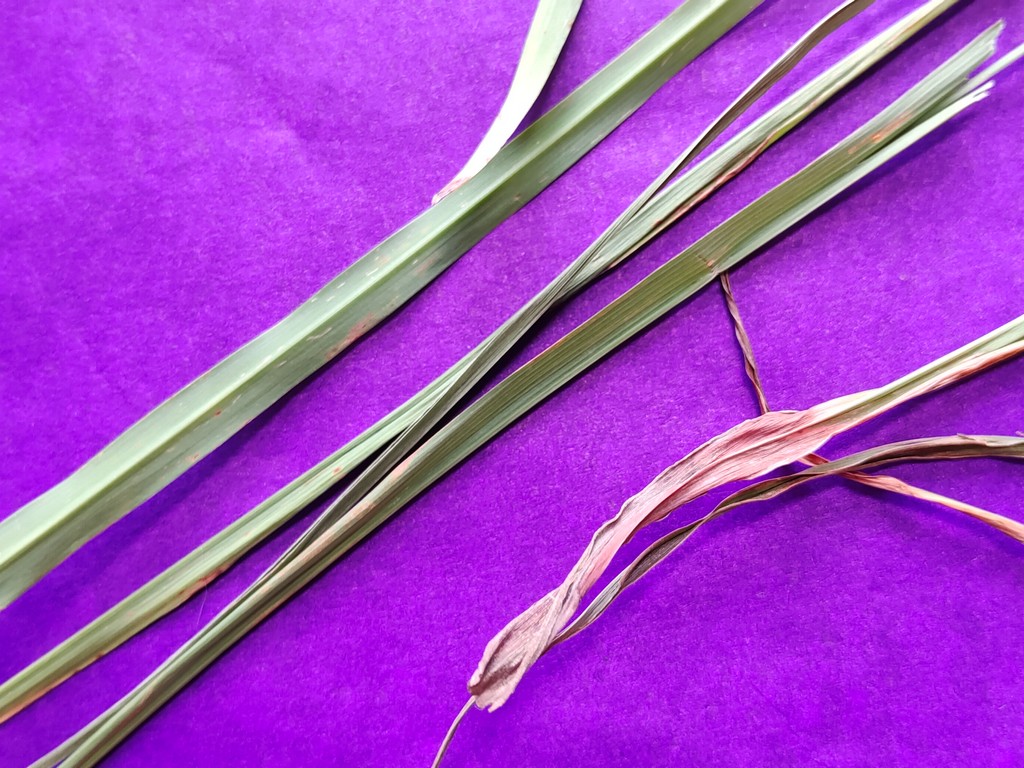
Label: Unhealthy